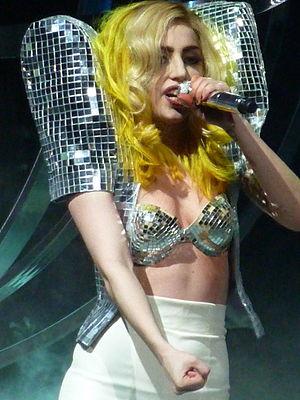
Bad Romance est une chanson de l’artiste américaine Lady Gaga. Il s’agit du premier single issu de son deuxième album studio, The Fame Monster. Le morceau est produit par le producteur marocain RedOne. Il est inspiré de la paranoïa que Gaga a vécu lors de sa première tournée, au début de 2009. Après le piratage de la version démo du morceau, Gaga interprète pour la première fois la chanson, lors de la semaine parisienne de la mode, au défilé printemps/été du styliste Alexander McQueen, le 6 octobre 2009. Cet événement est suivi par la sortie de la pochette officielle du single. Composée avec un tempo similaire aux précédents singles de Gaga, Bad Romance comporte une transition musicale parlée et des refrains. Le titre est écrit par Gaga lors de sa tournée The Fame Ball Tour et est associé à la musique allemande techno-house. Au niveau des paroles, elle évoque l’existence d'un amour avec son meilleur ami.